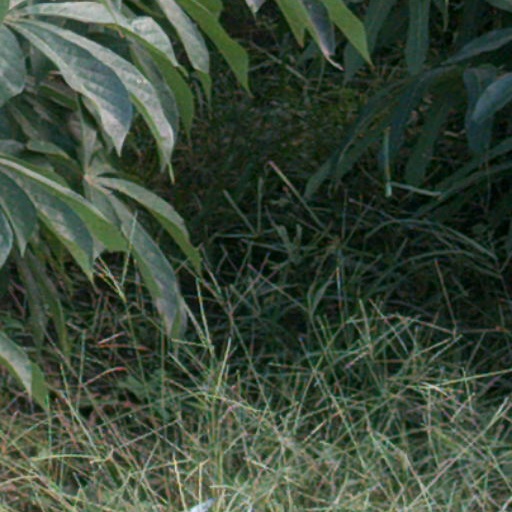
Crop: cassava